The Frame (Christchurch)

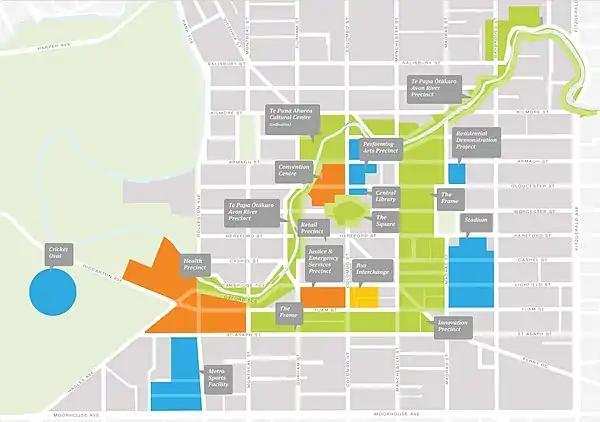
The anchor projects of the recovery plan

The Frame is a part of the Christchurch Central Recovery Plan, published in 2012 to serve as the plan for recovering the central city after the 2010 and 2011 Canterbury earthquakes. The Frame was created to help define a central area known as "the Core", which was to be of a scale appropriate to current demand. The Frame (Māori: ) was to be in three parts (north, east and south) and was to allow for short to medium term expansion and development of central Christchurch. The development of the Frame was led by the Canterbury Earthquake Recovery Authority.